Wentworth–Coolidge Mansion

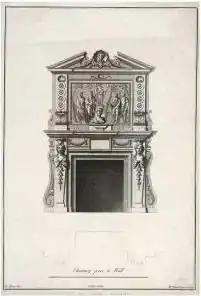
Engraving of the fireplace in the stone hall at Houghton Hall

Externally, the house is a radical divergence from the symmetry preferred for grand houses of the mid eighteenth-century, especially those of the power elite of the place and time. Typical of these are the Governor's in-town house, the brick Warner House, that introduced to Portsmouth the symmetry favored by British William-and-Mary style or Queen Anne style architecture. Locally, the British neo-Palladian influence was being felt, perhaps first in the interior of the governor's country mansion (see below), and seen in many Portsmouth houses built by the mercantile elite, such as the John Paul Jones House built by Gregory Purcell in 1758, roughly contemporary with the governor's mansion, and in many subsequent houses that survive in Portsmouth, culminating in the Moffatt-Ladd House built 1760-64 by Michael Whidden II, Richard Mills and Ebenezer Dearing for British immigrant Captain John Moffatt for the use of his son Samuel.